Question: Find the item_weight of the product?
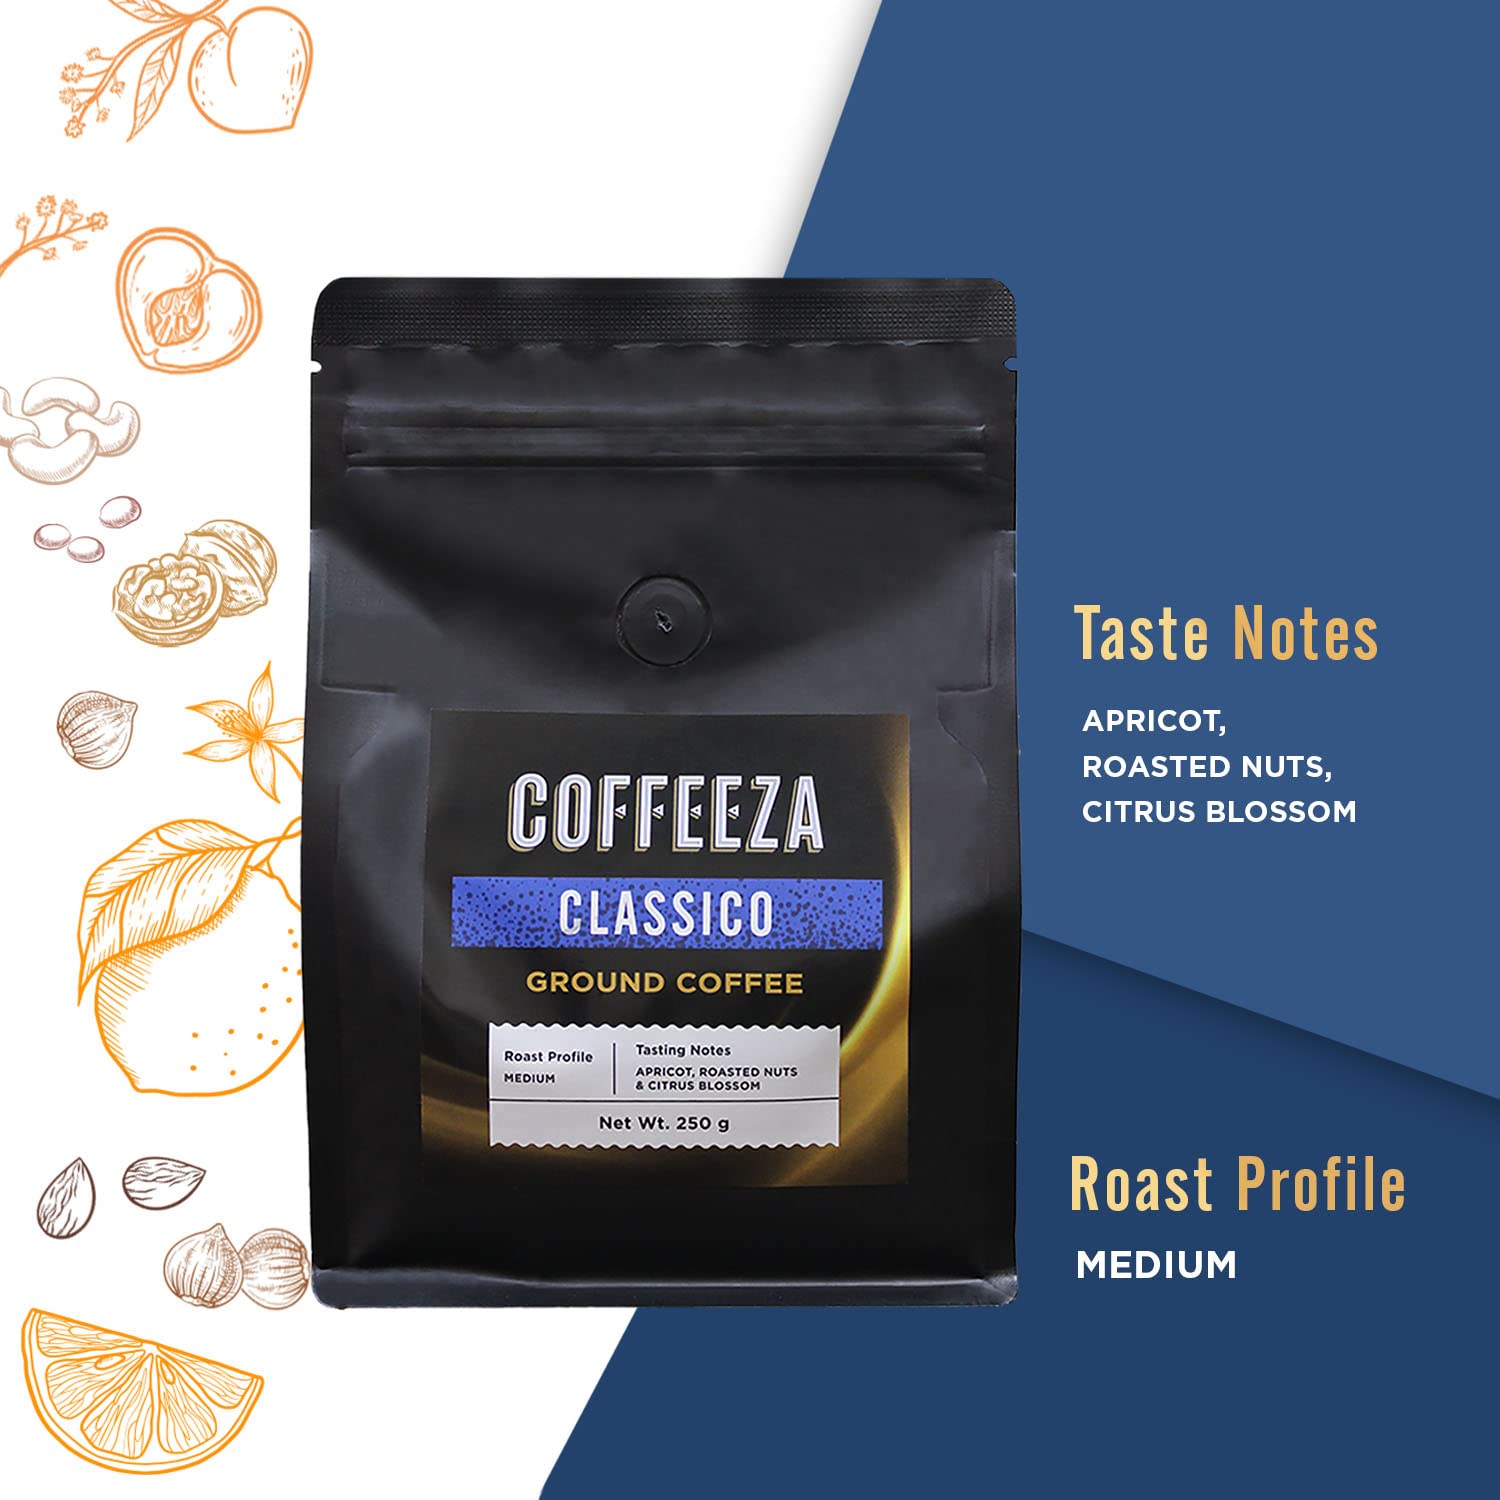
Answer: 250 gram